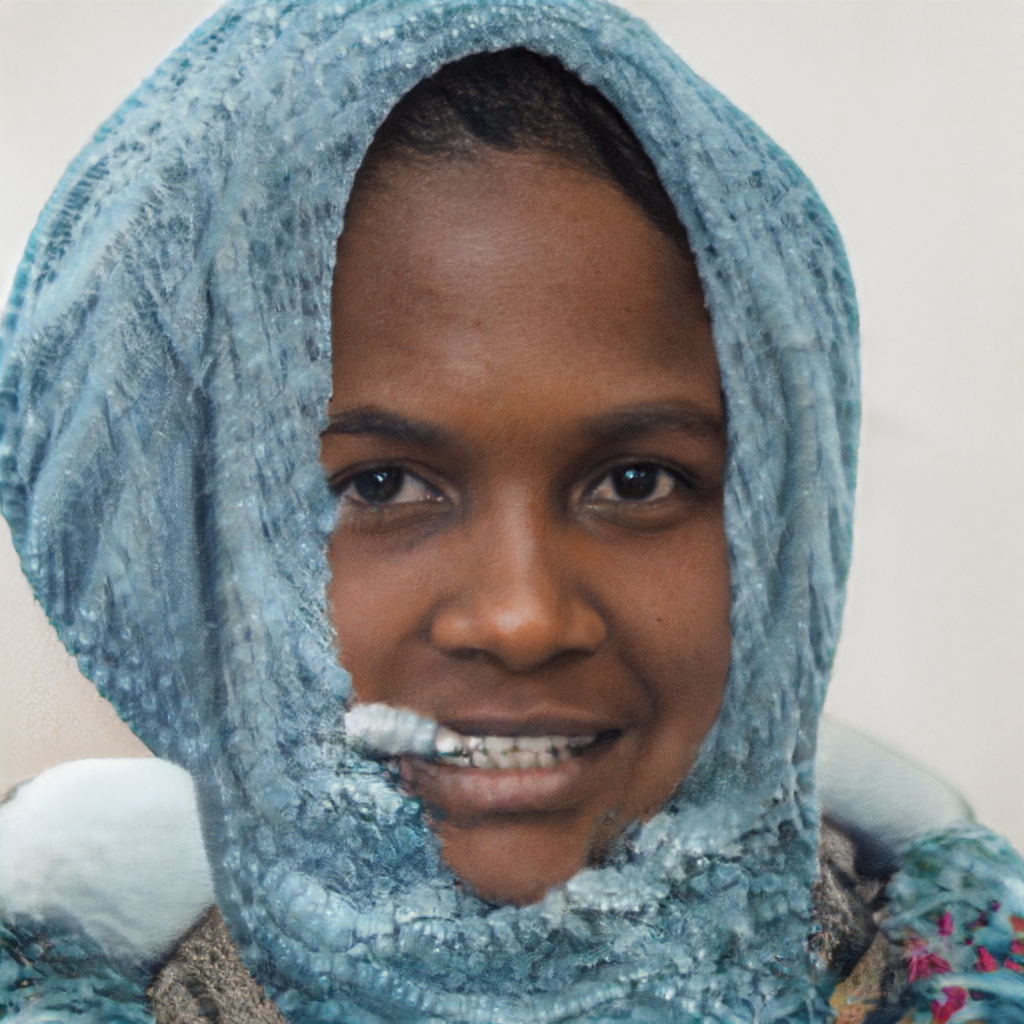
Gender: Female